Kesen Numajiro

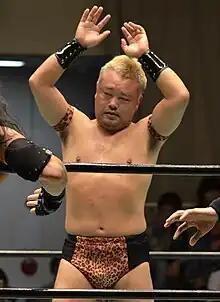
Numajiro in May 2014

is a Japanese professional wrestler and singer, better known for his ring name . He has had a long career in Michinoku Pro Wrestling, where he currently wrestles, being a three-time Tohoku Tag Team champion and a one-time Tohoku Junior Heavyweight champion.